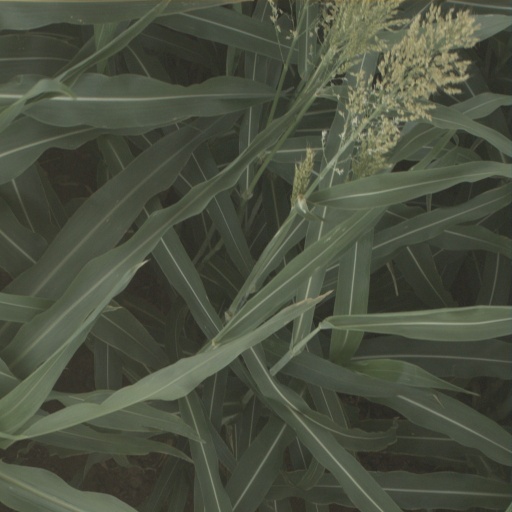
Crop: sorghum